Haraigawa Station

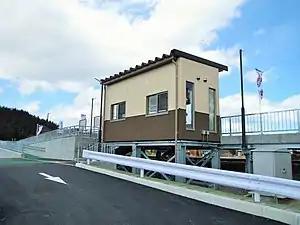
Haraigawa Station in March 2019

is a Sanriku Railway Company station located in Miyako, Iwate Prefecture, Japan.